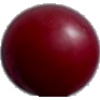
Label: Cherry Wax Red 1